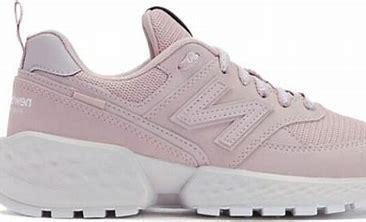
Brand: New
Model: Balance New Balance 574 Marathon